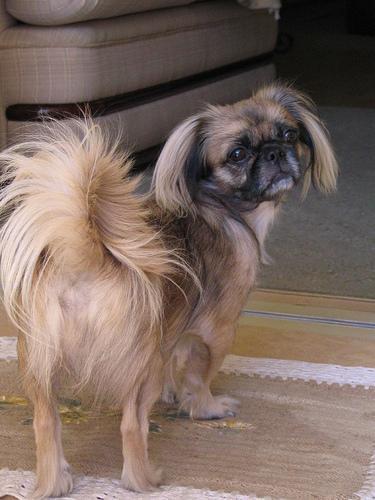
Pekinese